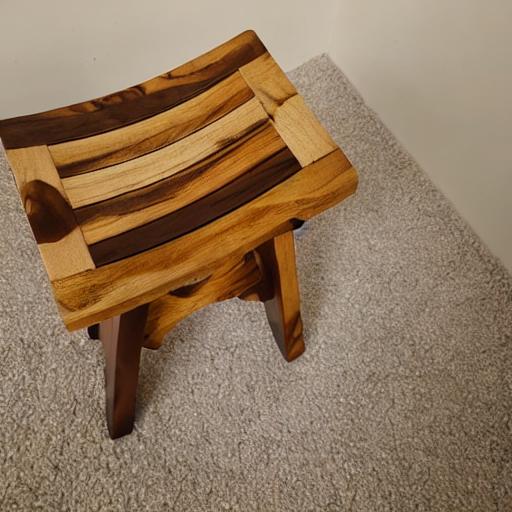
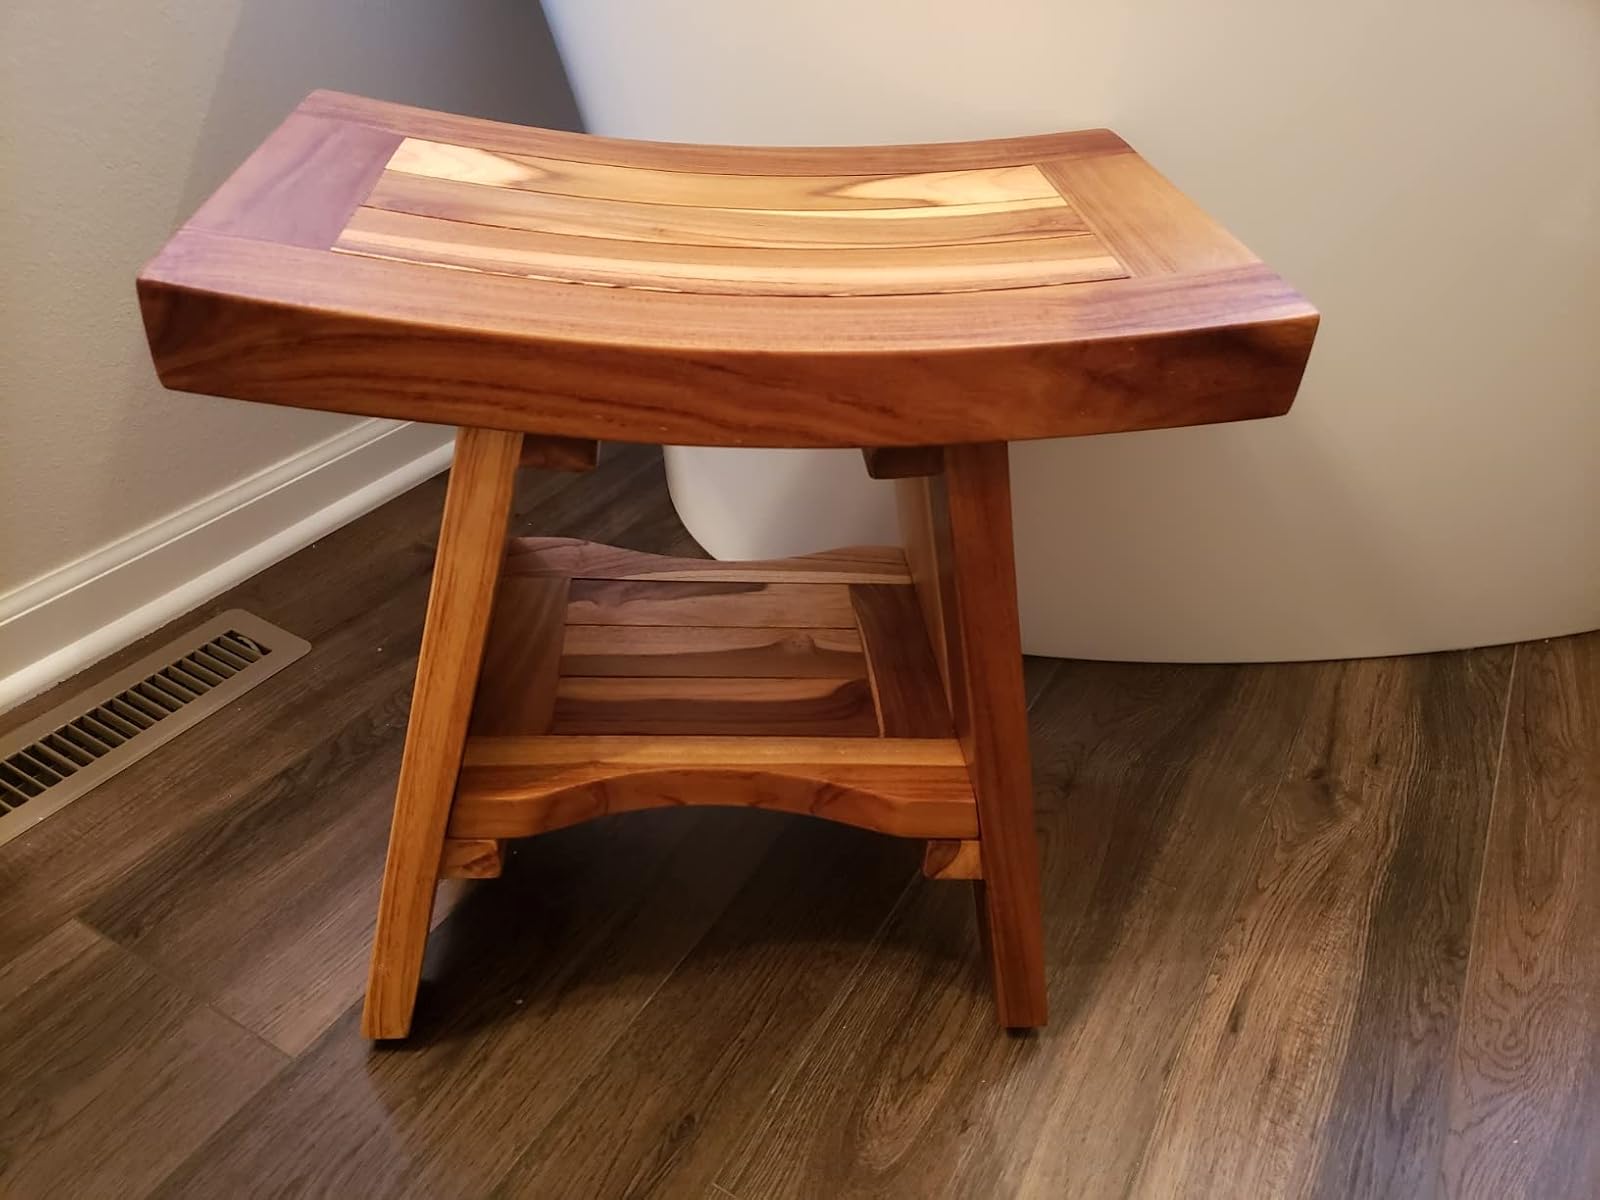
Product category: stool
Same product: no